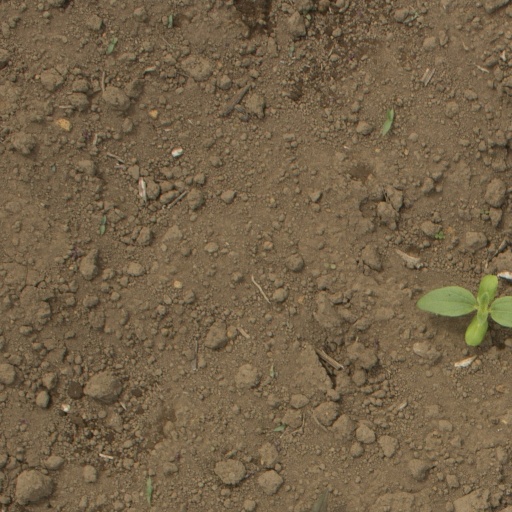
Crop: Jerusalem artichoke